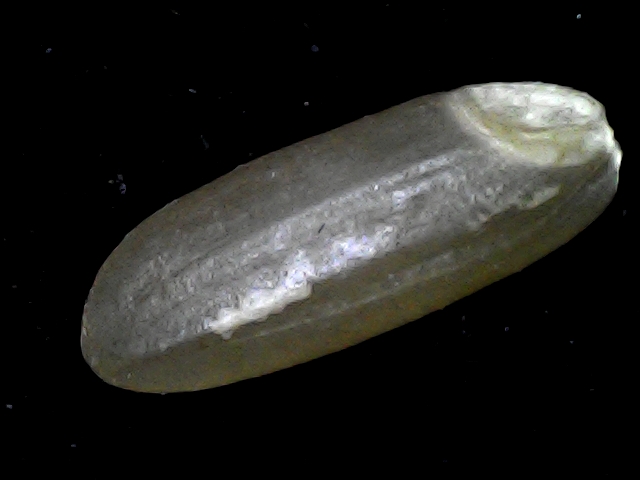
Rice variety: BR23